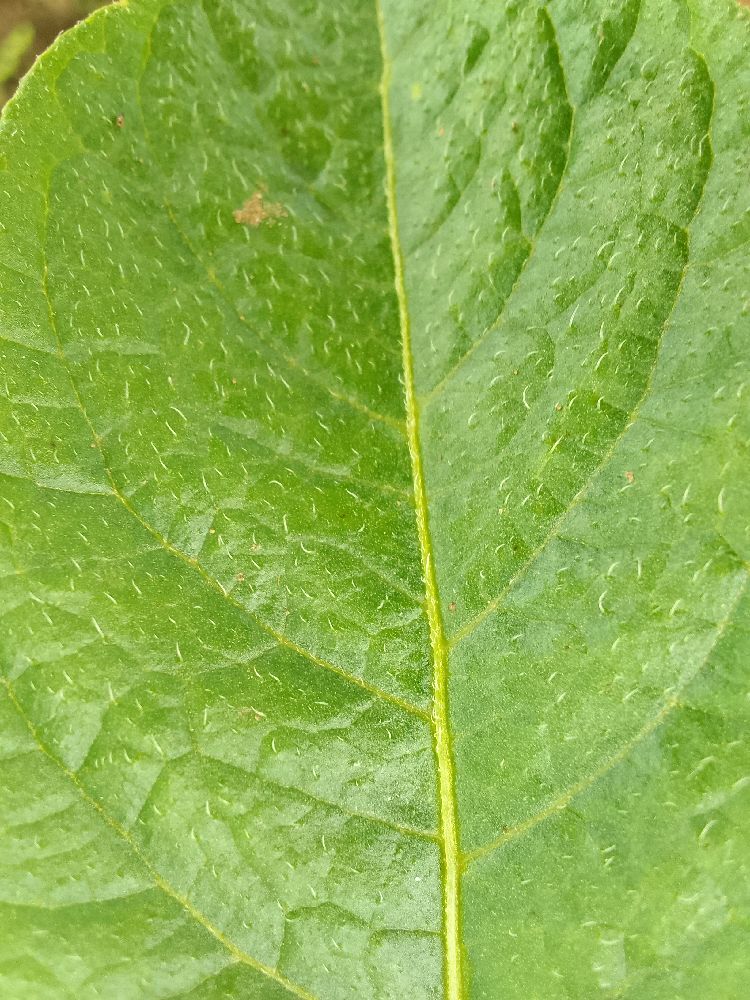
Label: Healthy